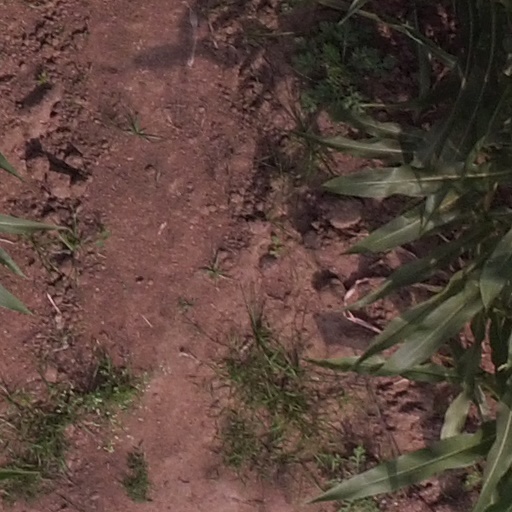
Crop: maize; corn